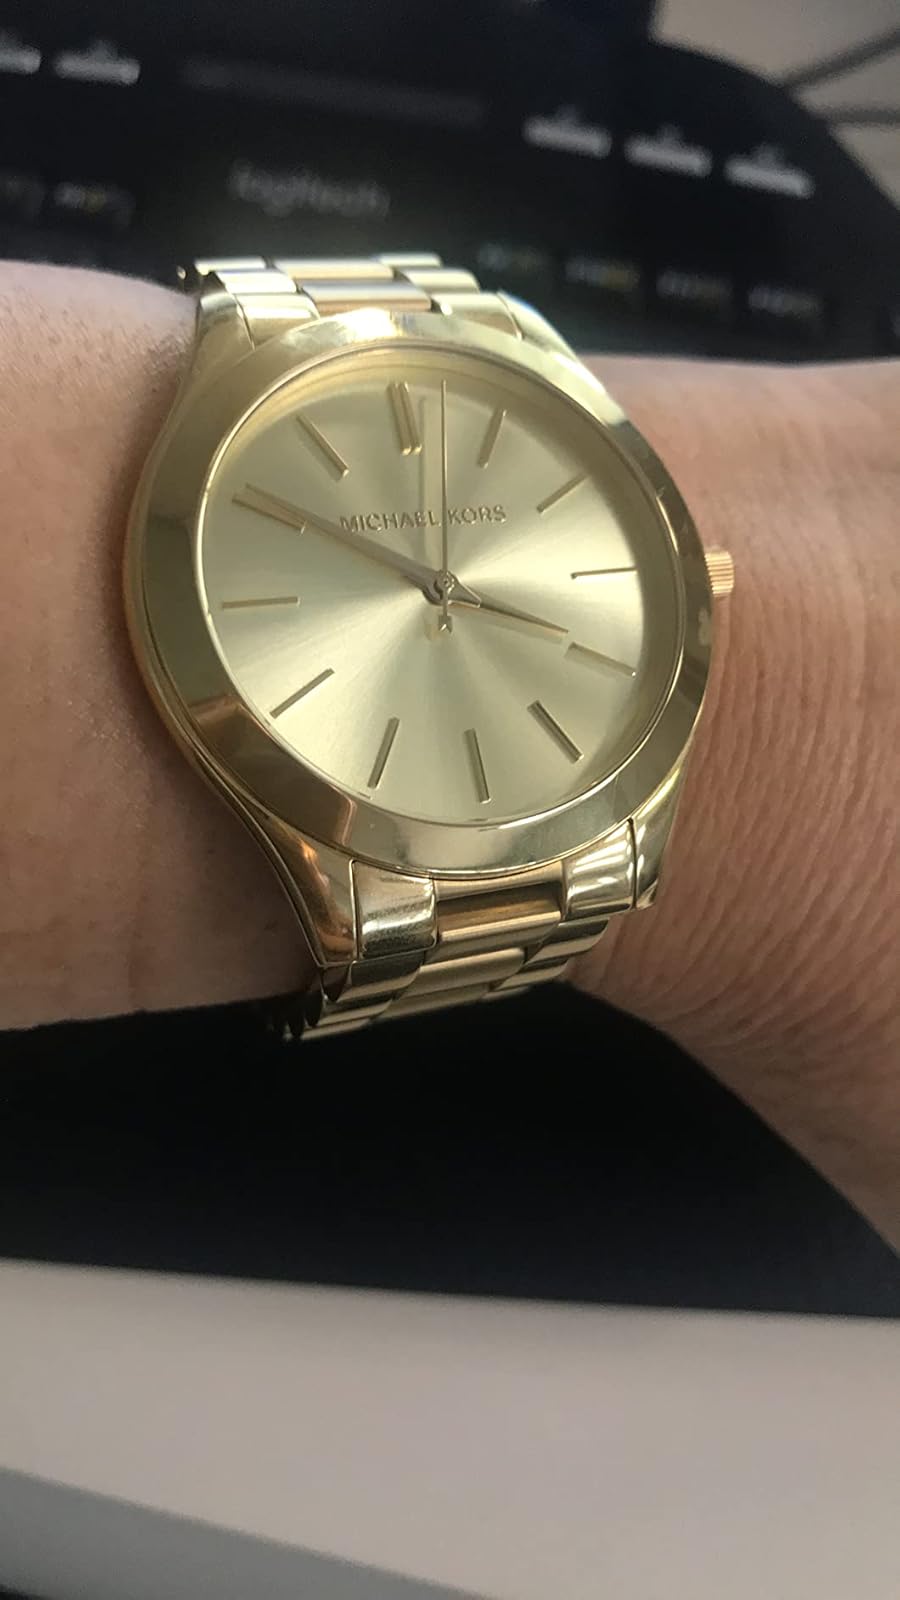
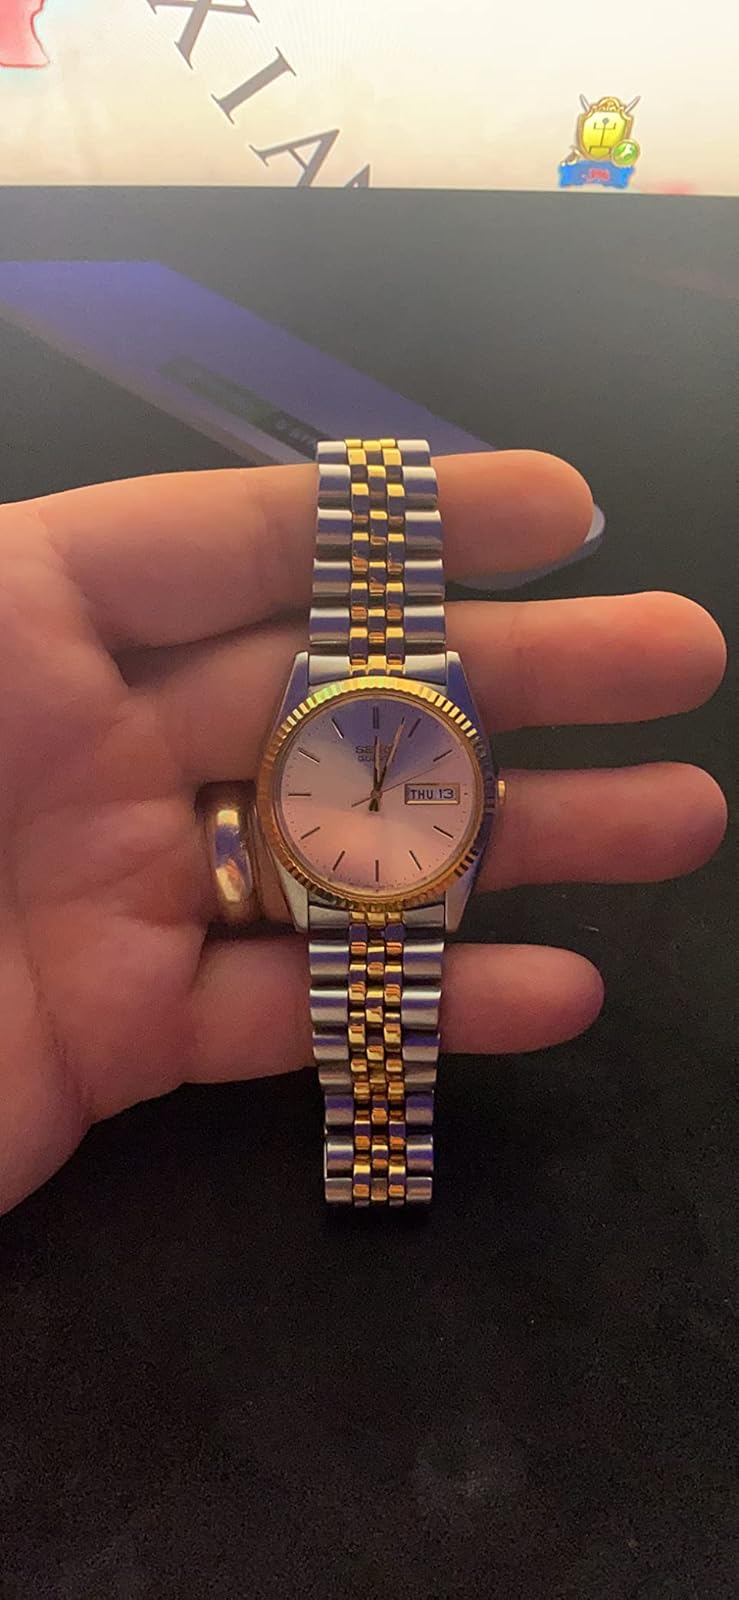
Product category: accessories_watch
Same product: no